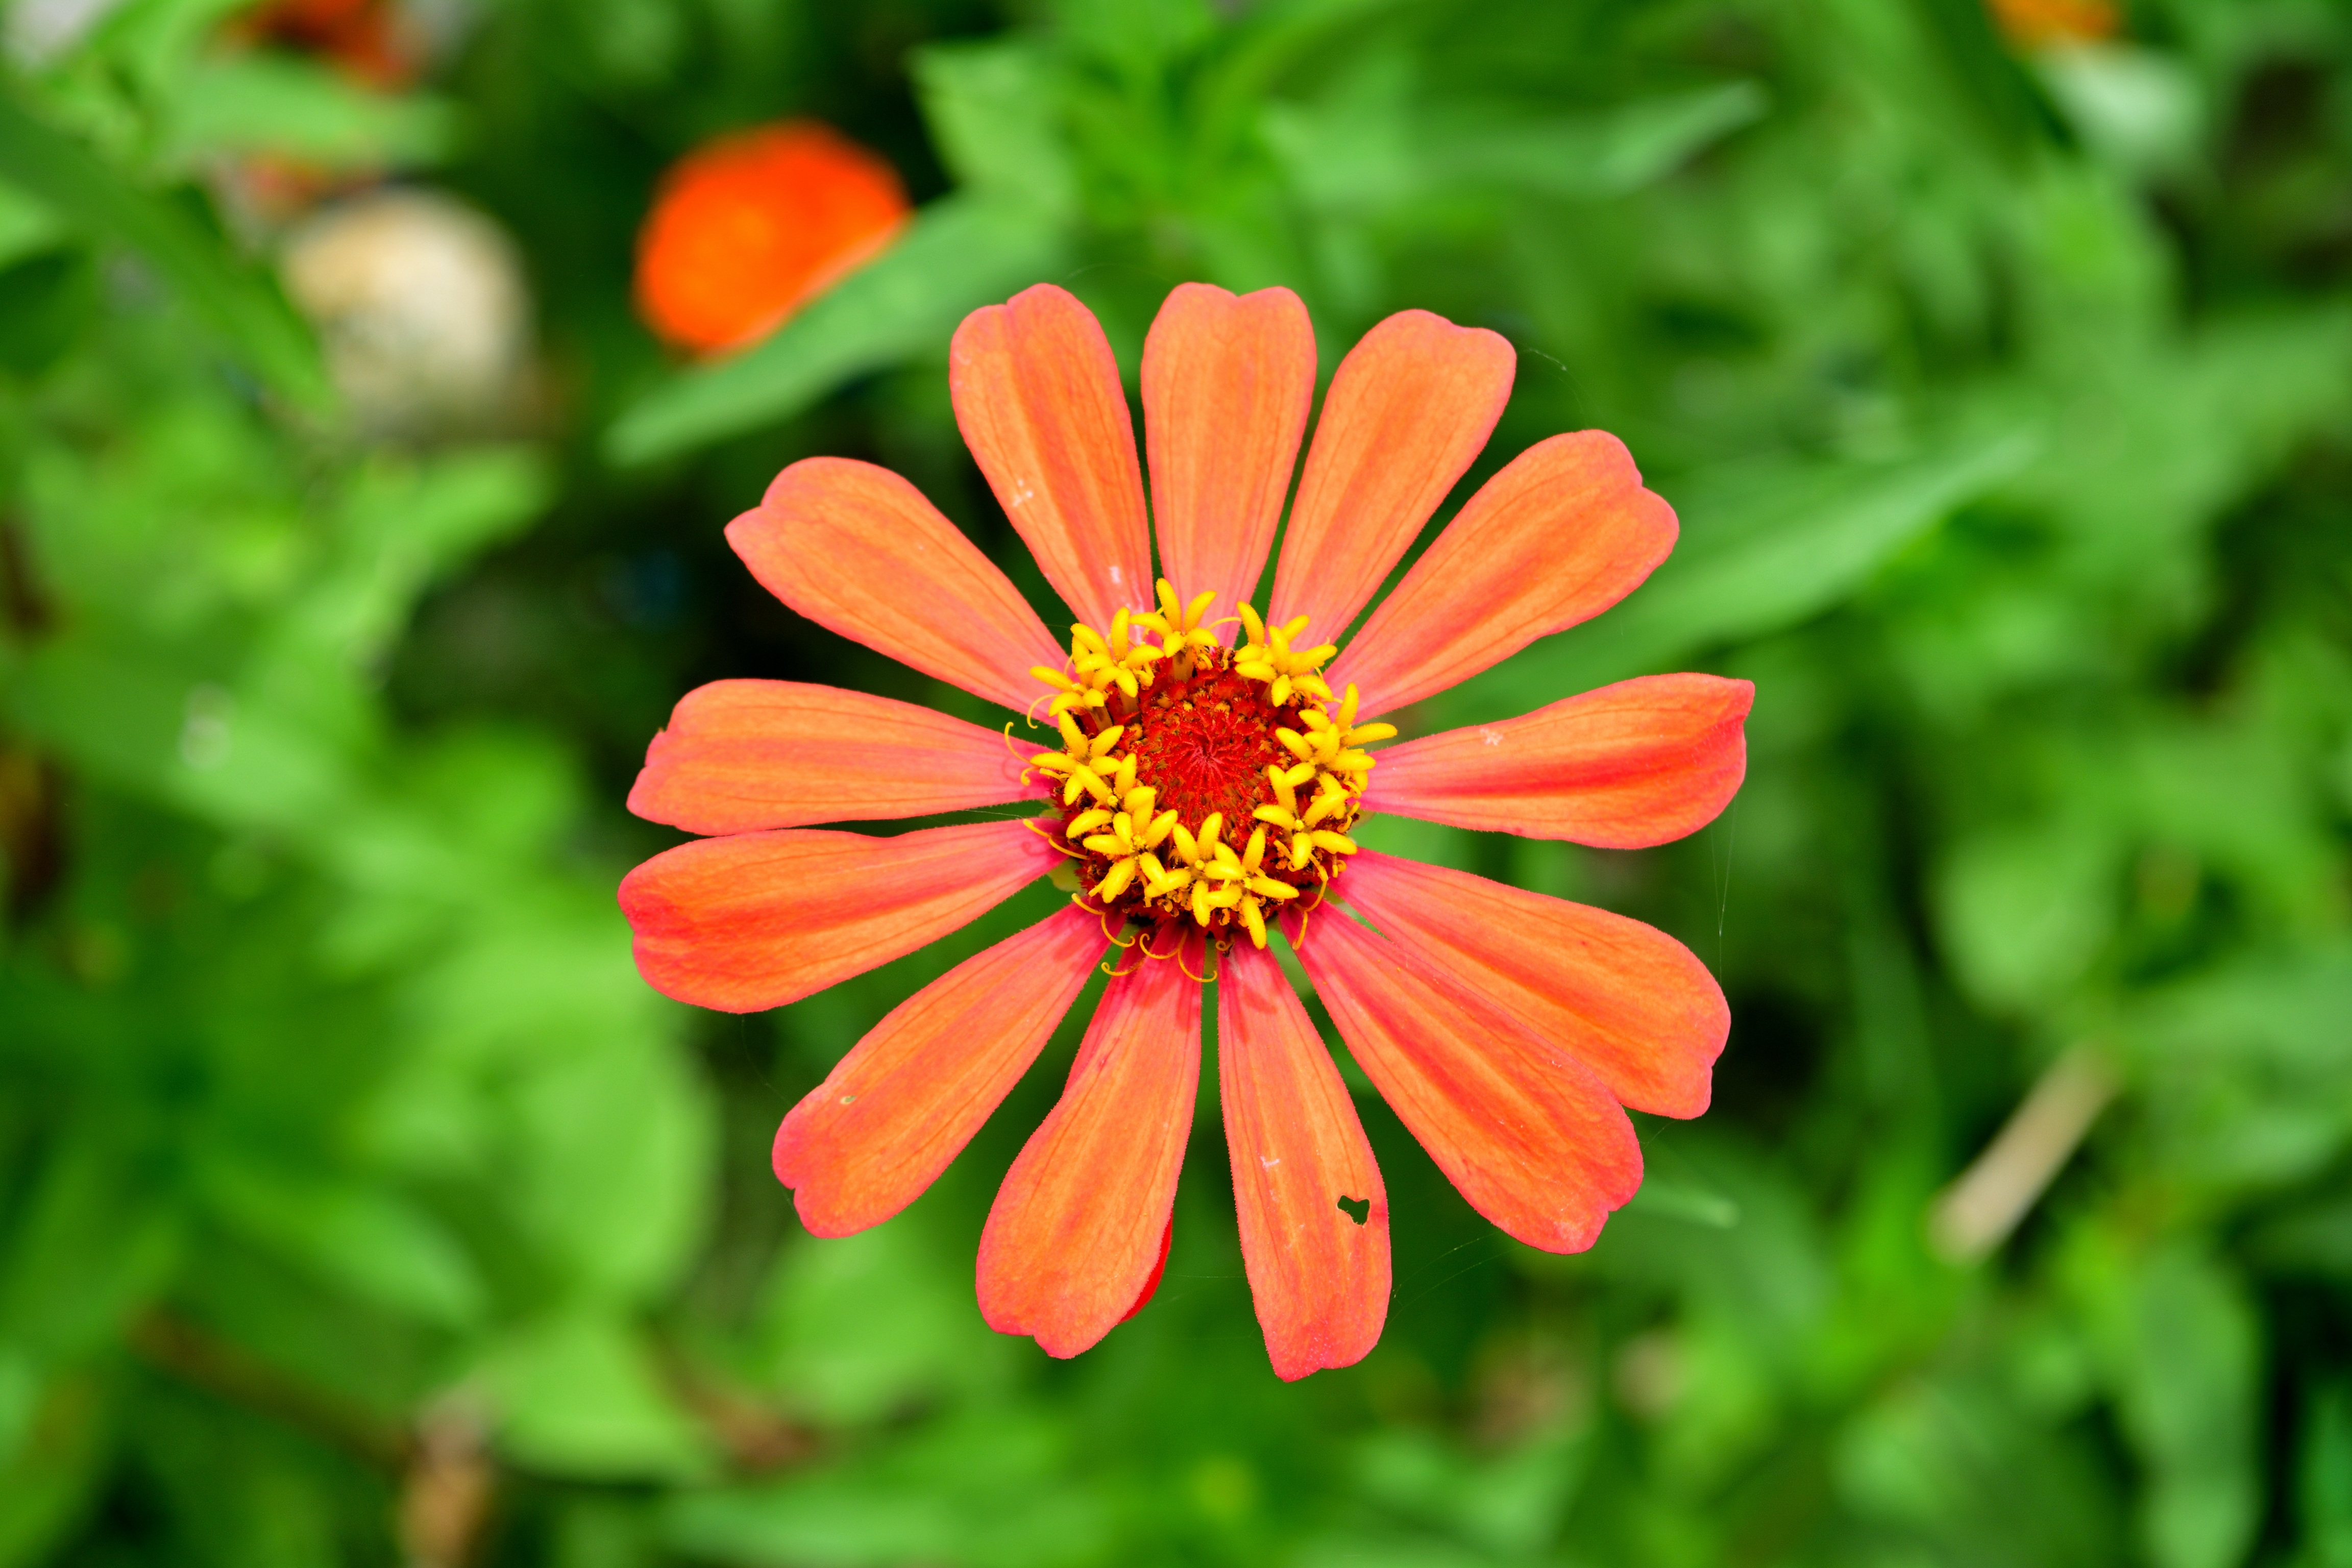
nature, outdoor, plant, field, meadow, flower, petal, daisy, orange, spring, herb, fresh, botany, colorful, yellow, pink, flora, wildflower, flowers, bright, nectar, zinnia, decorate, macro photography, according to the season, underneath the, orange flower, flowering plant, daisy family, annual plant, plant stem, land plant, garden cosmos